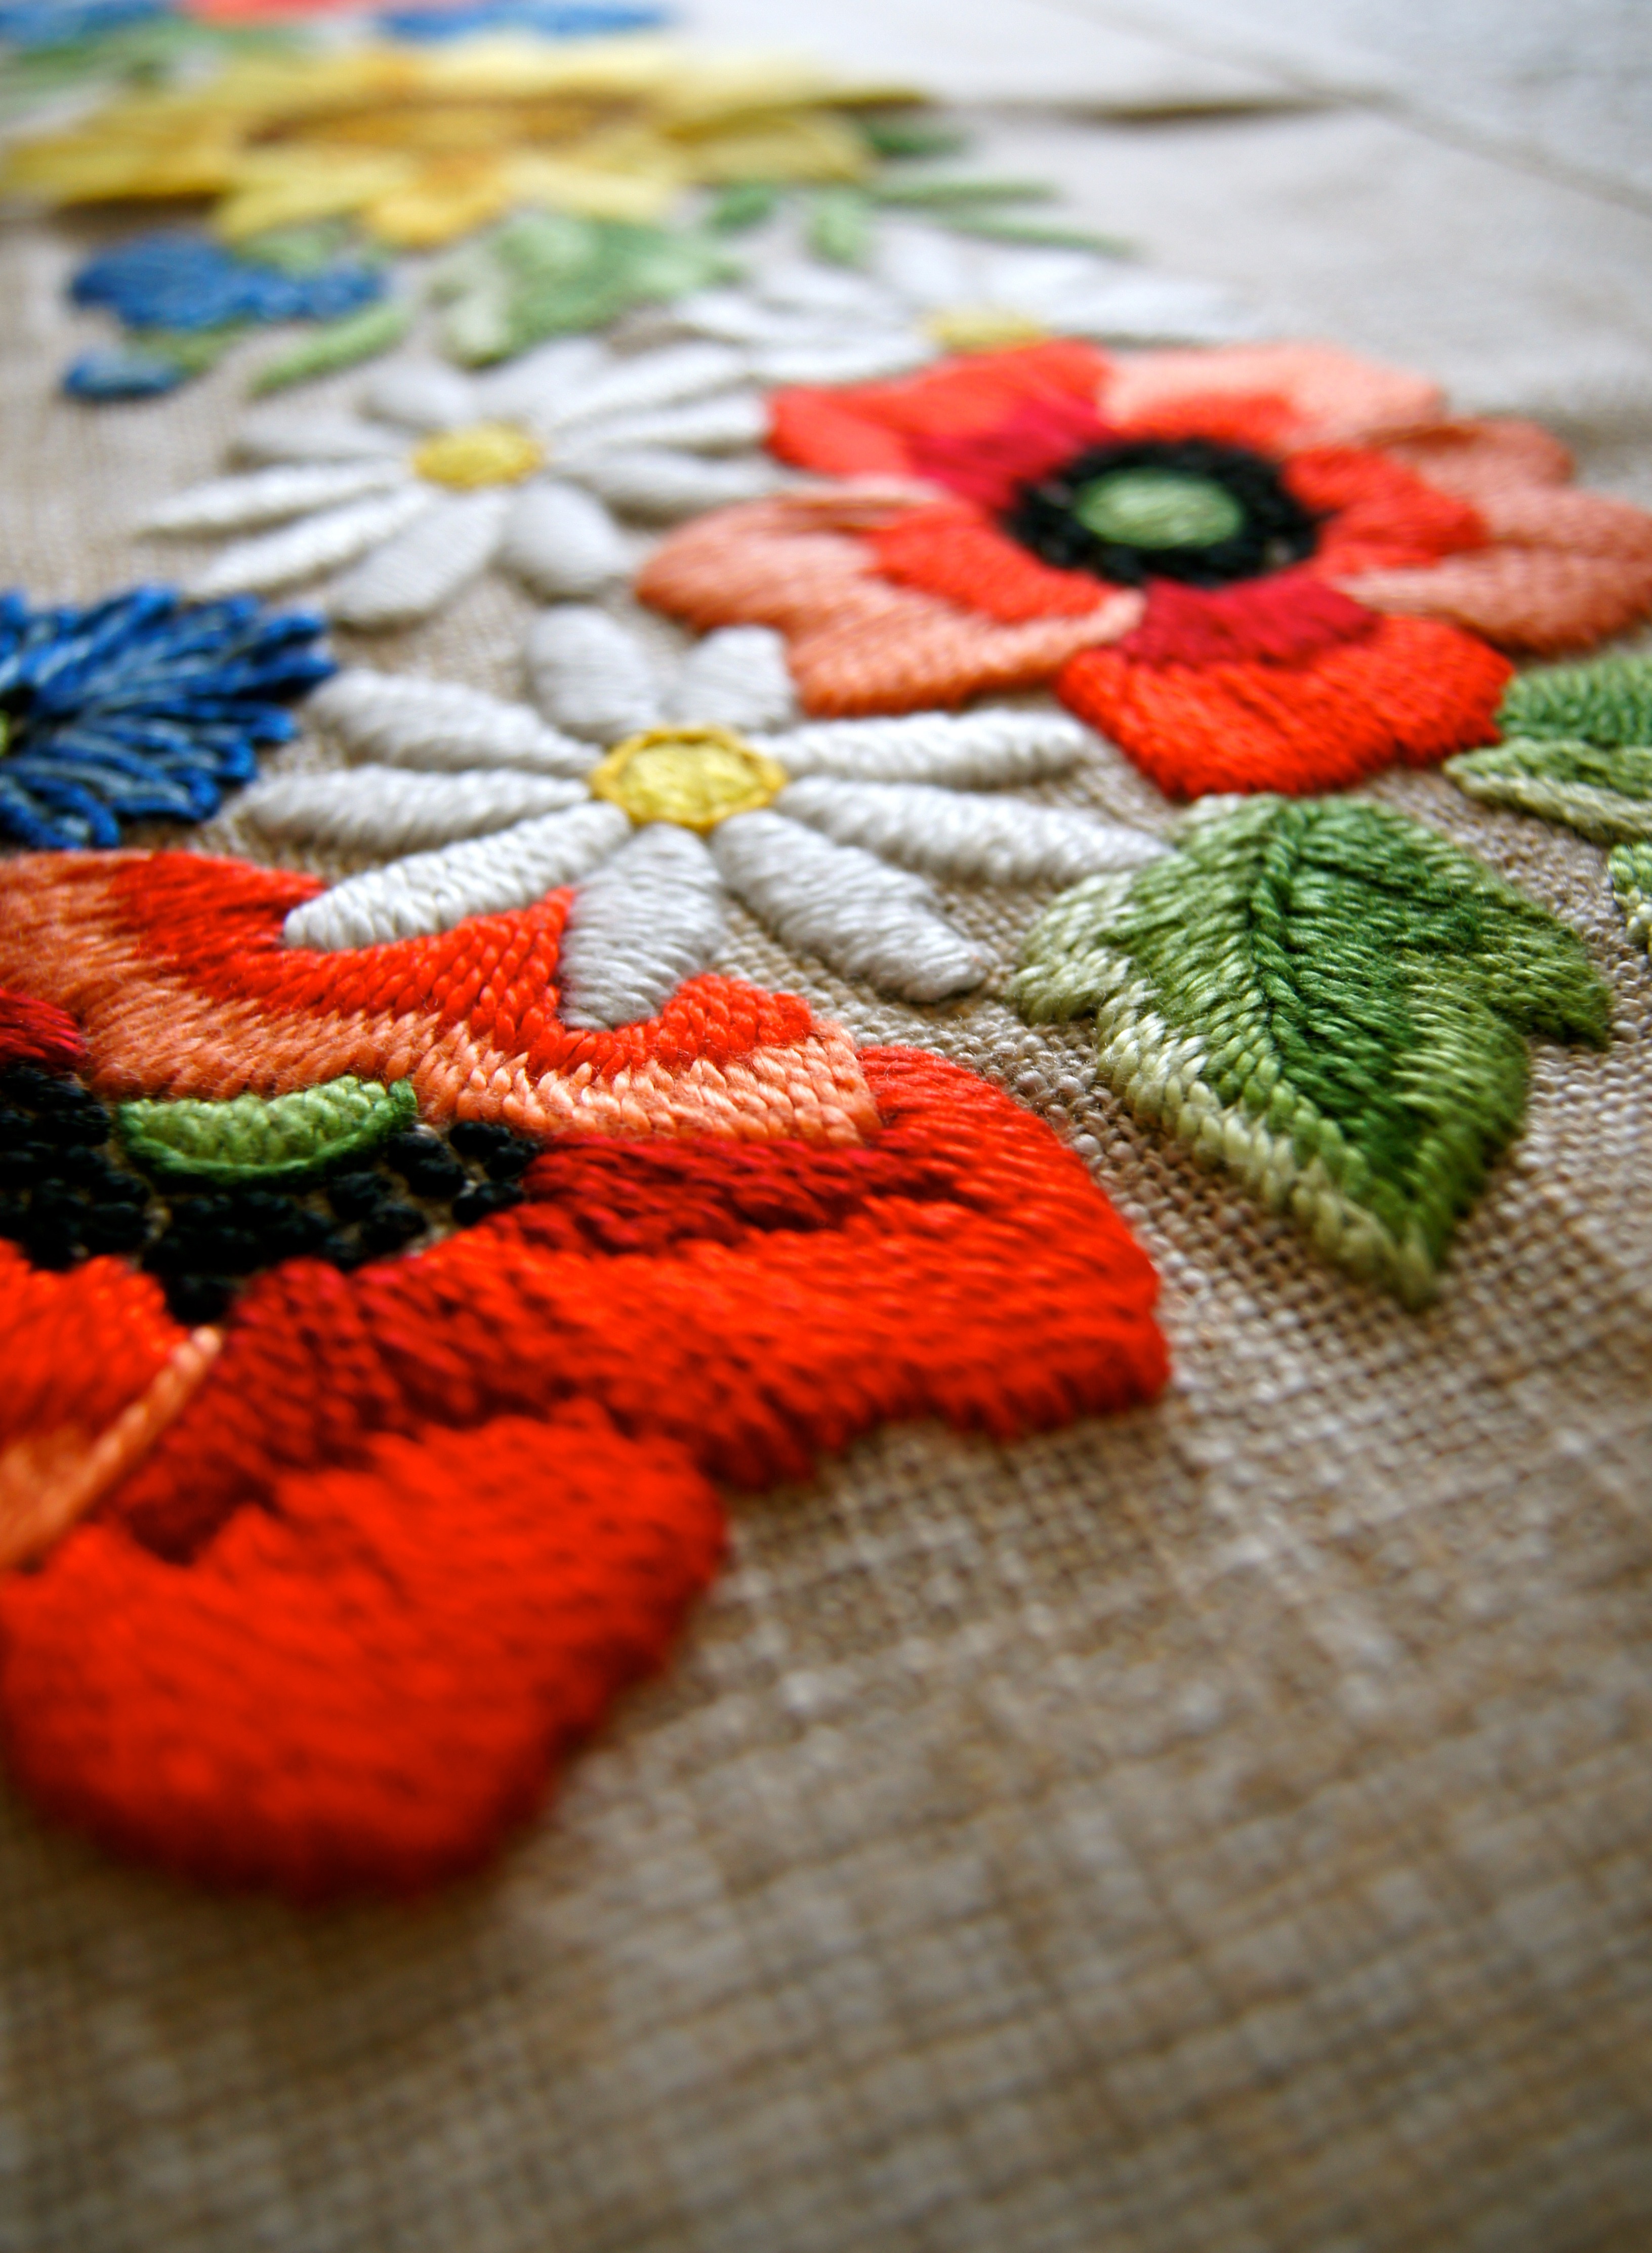
table, white, leaf, flower, petal, pattern, spring, green, red, color, craft, colorful, blanket, yarn, wool, material, fabric, crochet, textile, art, funny, thick, flooring, hang up, needlework, quilting, old design, cloth tablecloth